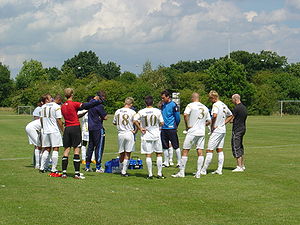
Michael Madsen (fodboldtræner) / Trænerkarriere / Starten som fodboldtræner
Cheftræner Michael Madsen (blå trøje) snakker med FC Amagers spillere under en træningskamp mod Brønshøj Boldklub (4-4) den 12. juli 2008.
Cheftræner Michael Madsen (i midten med blå trøje) snakker med spillerne for den danske fodboldklub FC Amager ved halvlegstid under træningskampen på udebane imod Brønshøj Boldklub den 12. juli 2008, som endte 4-4.
Michael Kirkevang Madsen er en dansk fodboldtræner og forhenværende professionel fodboldspiller, hvis primære position var på den defensive midtbane og sekundært i forsvarskæden som en offensiv orienteret venstrekantspiller. Madsen har endvidere fungeret som sportschef og i en kort periode optrådt i en jobfunktion som talent- og teamchef. Madsen er ansat som cheftræner i Brønshøj Boldklub. Han har tidligere været cheftræner for Akademisk Boldklub, Hellerup IK, FC Amager og Vanløse IF.